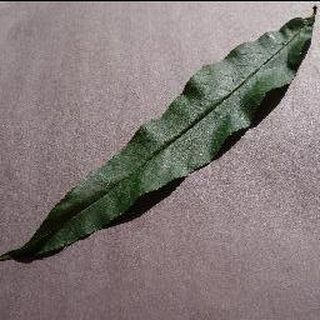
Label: healthy_peach